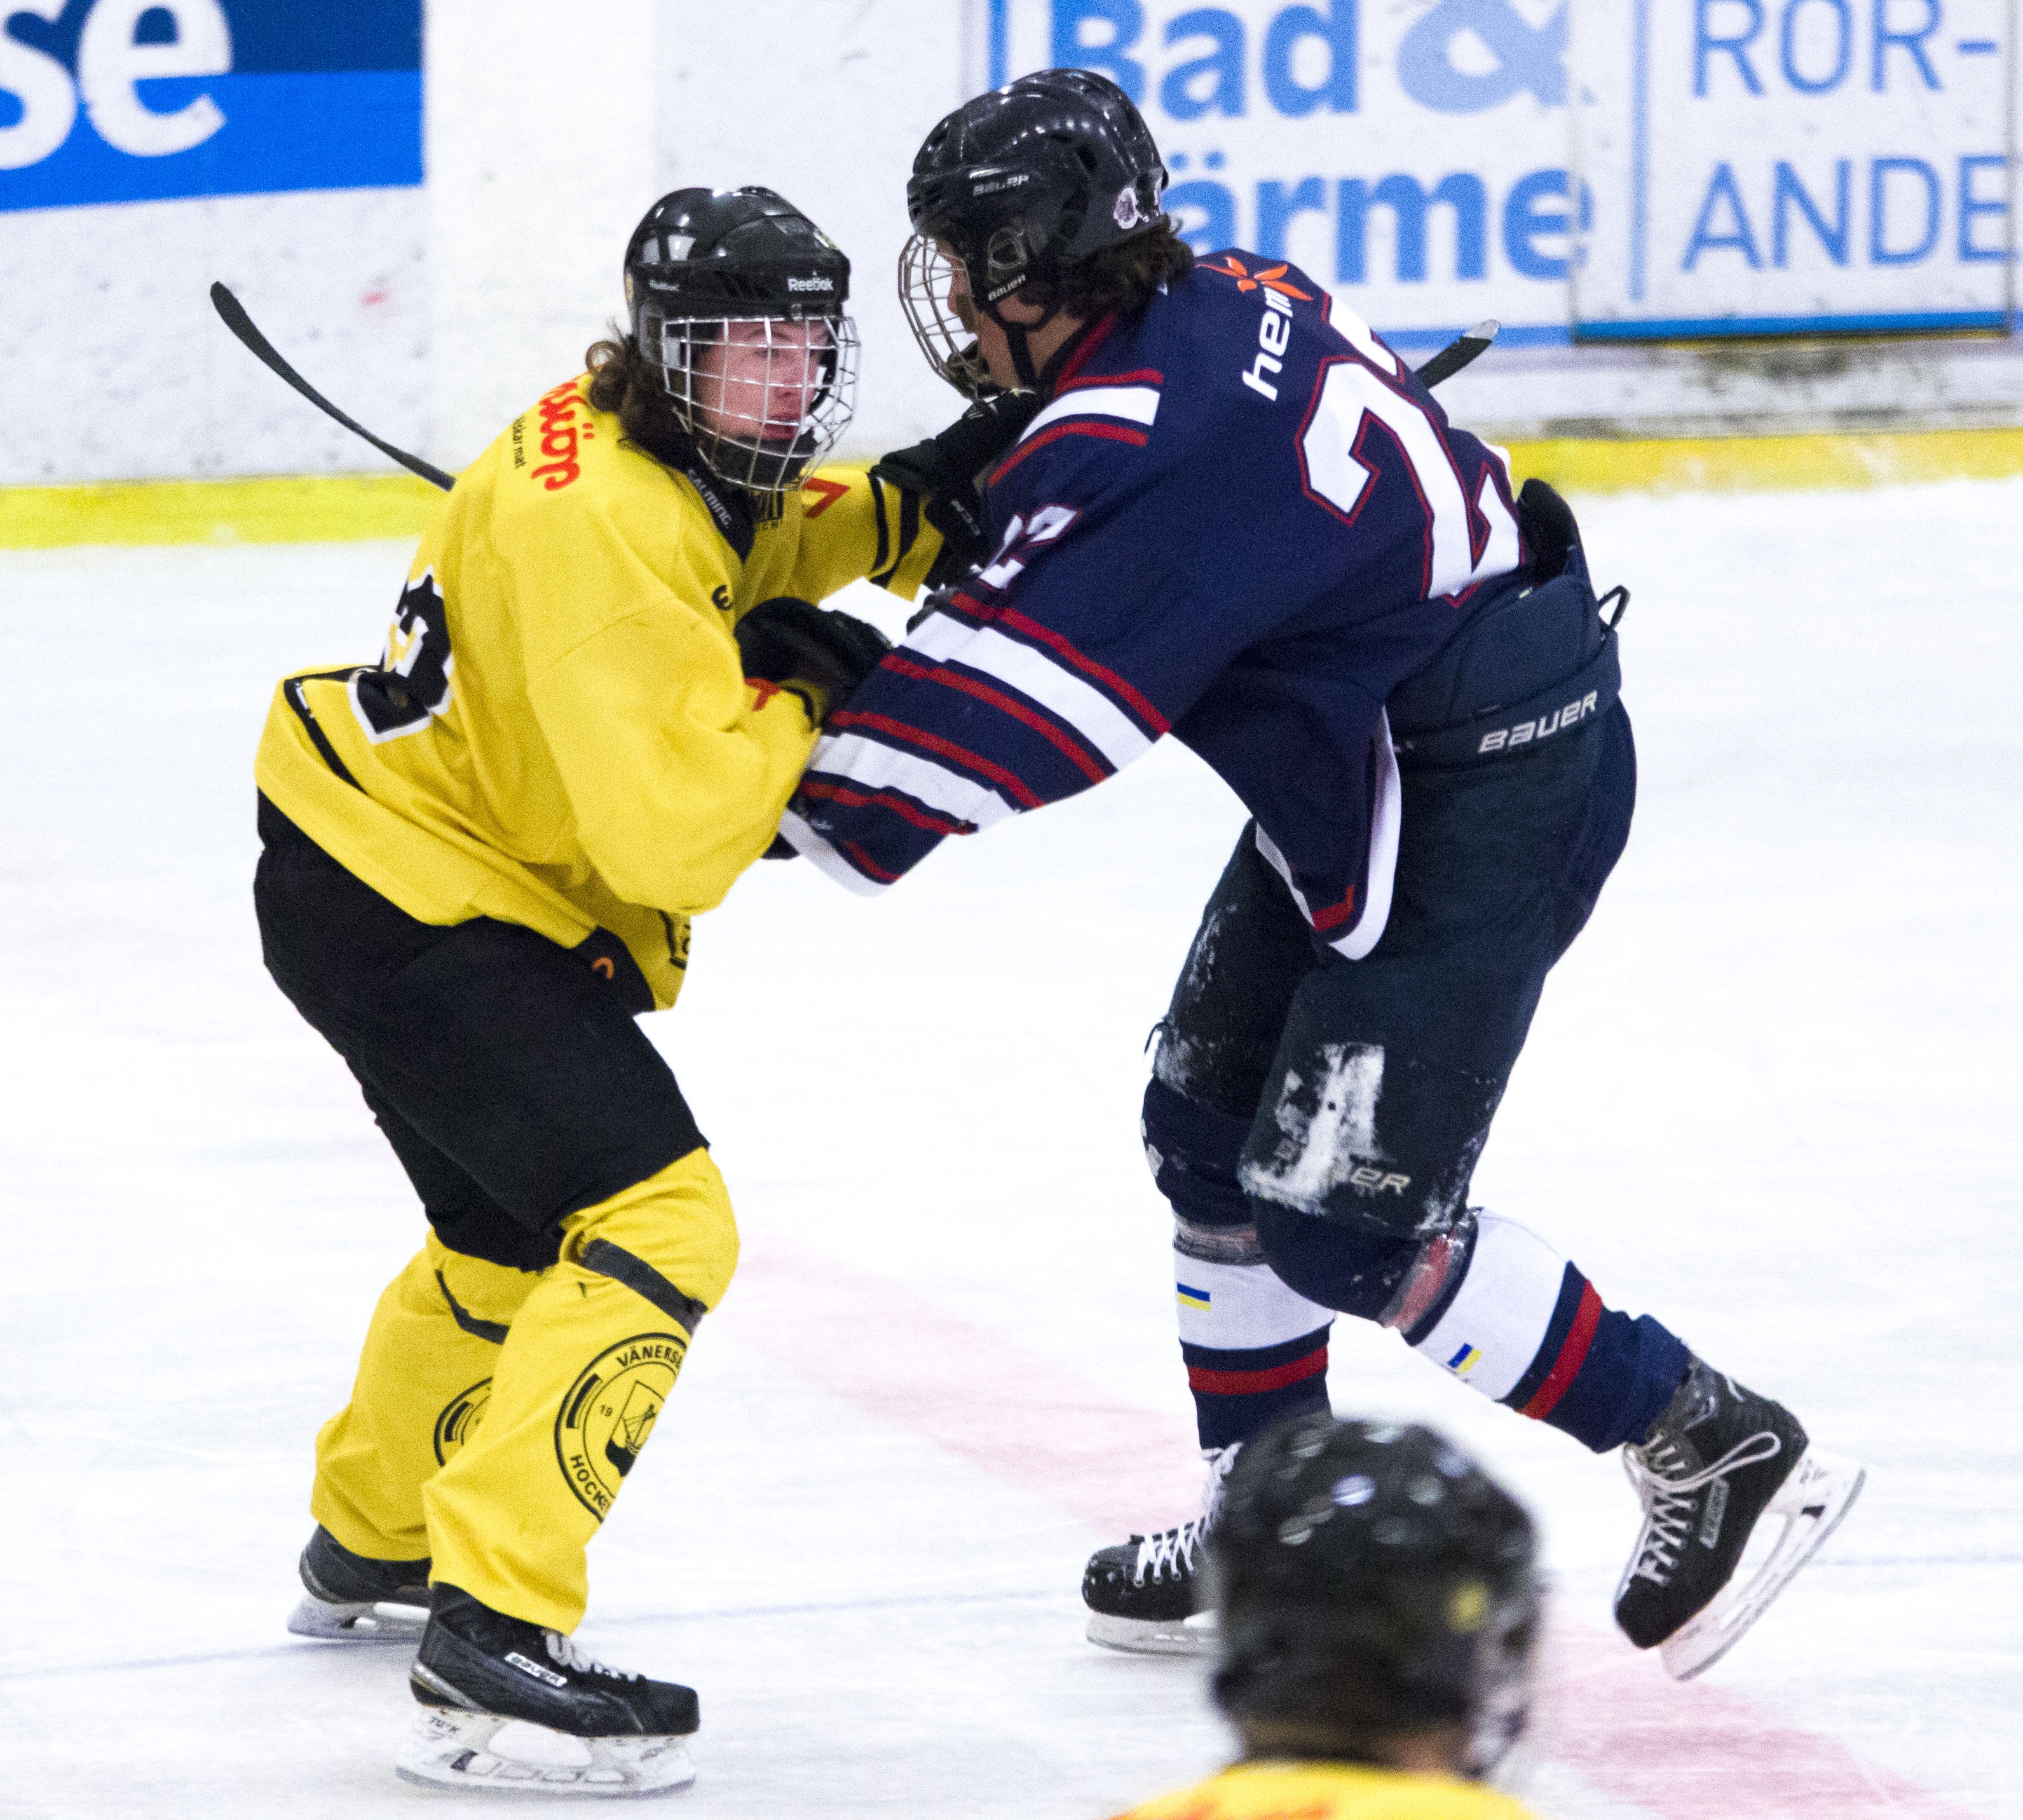
winter, ice, action, player, ice hockey, hockey, sports, ball game, team sport, goaltender, roller in line hockey, stick and ball games, college ice hockey, ice hockey position, defenseman, bandy